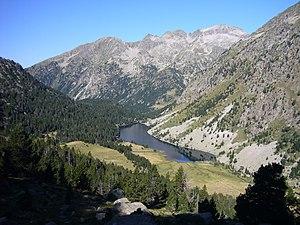
Estany Llong et côté est de la vallée de Sarradé, vue du chemin de Portarro d'Espot
Le parc national d'Aigüestortes et lac Saint-Maurice a été créé en 1955. C'est l'unique parc national espagnol de la communauté autonome de Catalogne.